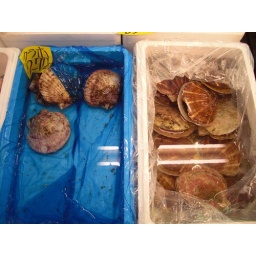
At the wholesale fish market in Kashiwa